Idaho State University Administration Building

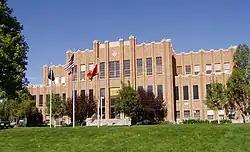
The building in 2012

The Idaho State University Administration Building is a historic two-story building on the campus of Idaho State University in Pocatello, Idaho. It was built as a student union in 1939, and designed in the Art Deco style by architect Frank G. Paradice. It became the administration building in 1961, after it was renovated by architect Henry J. Hulvey. The building was Pocatello's hot spot for dances utilizing its ballroom on the third floor. It has been listed on the National Register of Historic Places since September 23, 1993.